Welded wire mesh

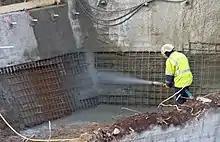
A building worker is spraying shotcrete on welded wire mesh

Welded wire mesh, or welded wire fabric, or "weldmesh" is an electric fusion welded prefabricated joined grid consisting of a series of parallel longitudinal wires with accurate spacing welded to cross wires at the required spacing.